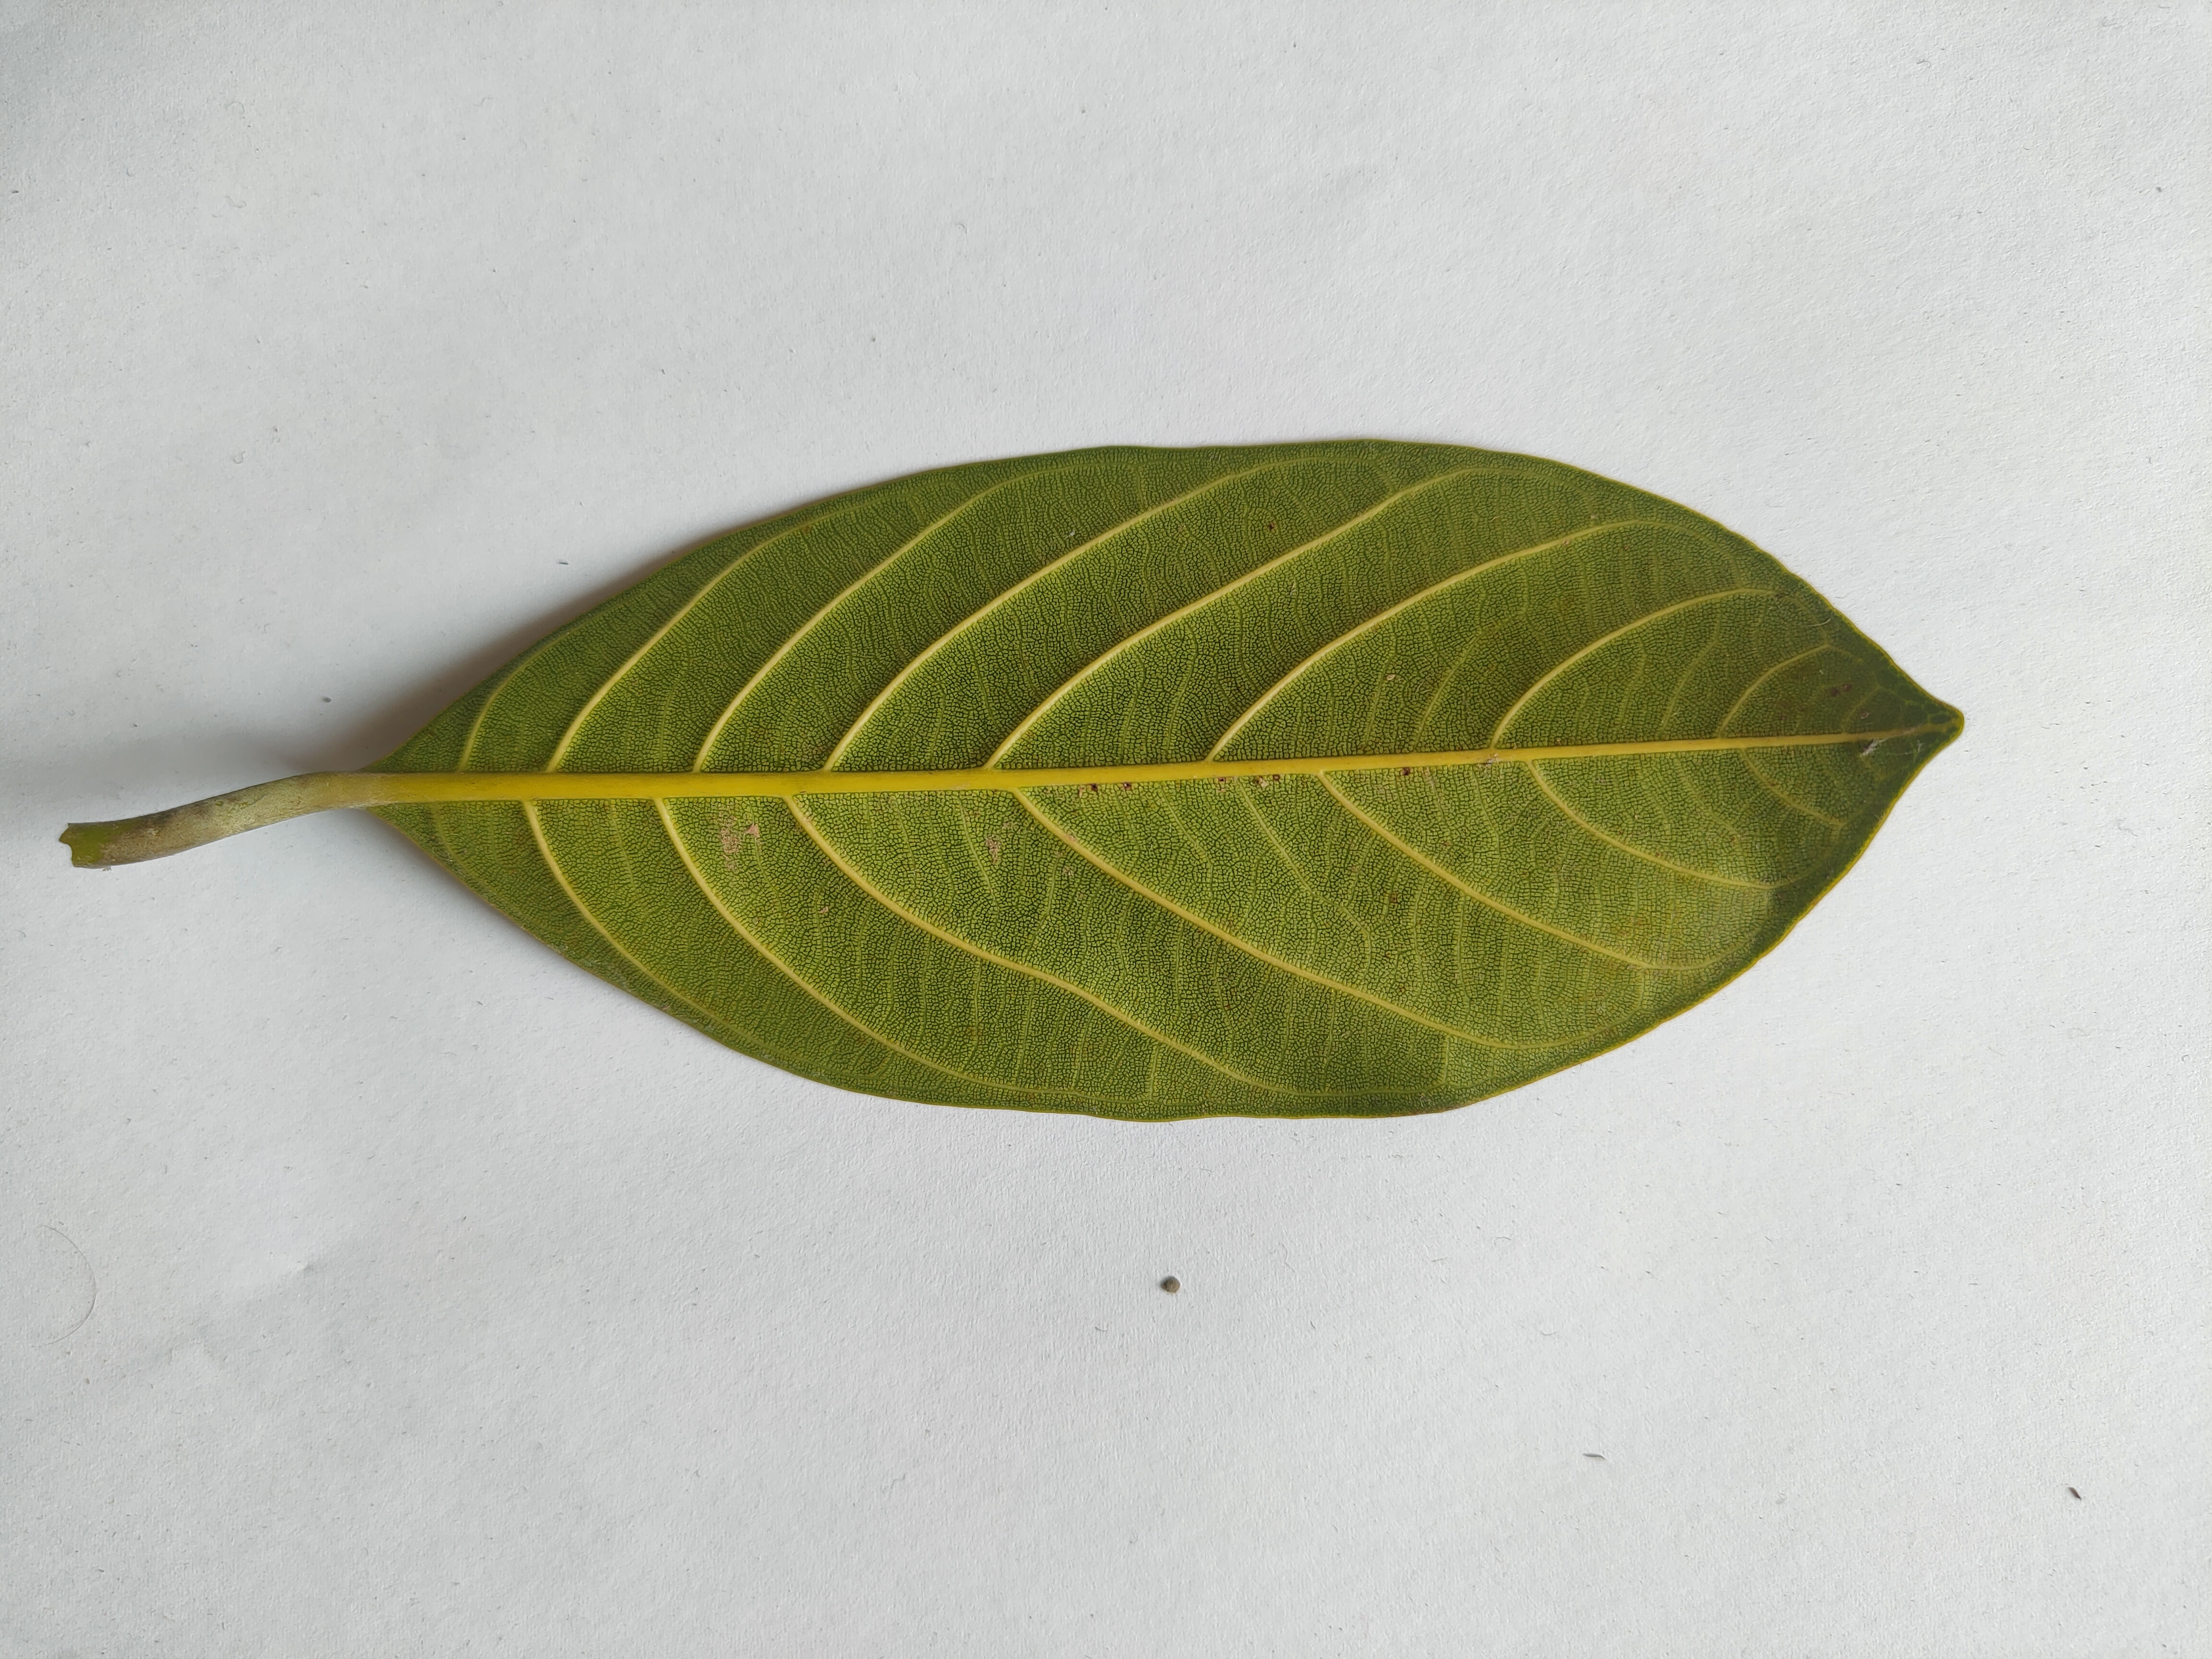
Leaf variety: Jackfruit